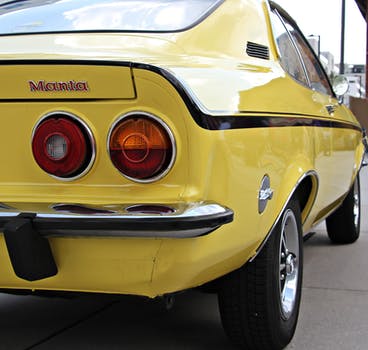
Label: No Watermark